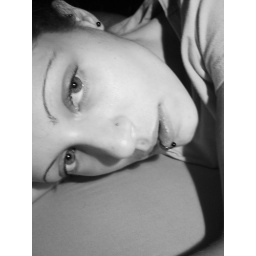
in black and white